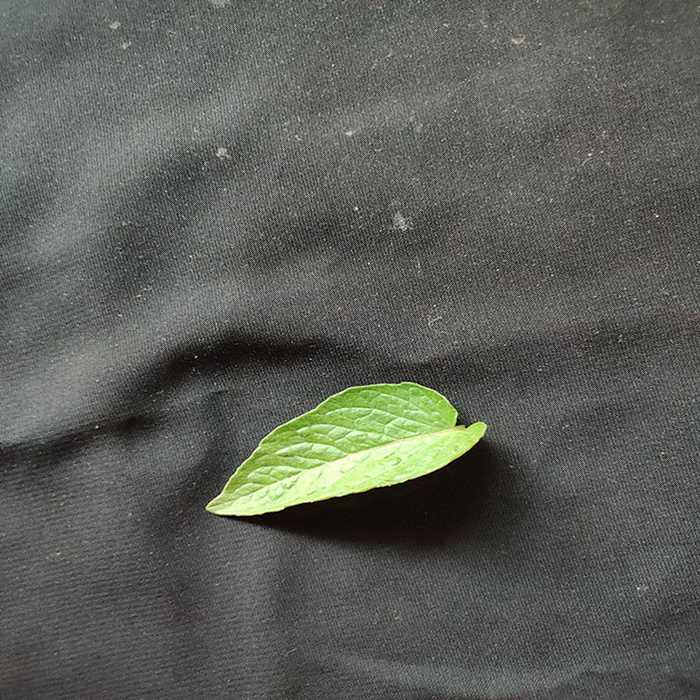
Plant: Tomato
Label: Tomato Fresh leaf